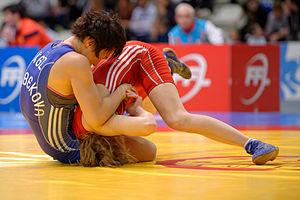
L'Azerbaïjanaise Yuliya Ratkevich (en rouge) affronte la Kirghize Aisuluu Tynybekova (en bleu) en quarts de finale de lutte féminine -58kg au Tournoi international Grand Paris Seine Ouest à Issy-les-Moulineaux le 8 février 2014.
Aisuluu Tynybekova, née le 4 mai 1993, est une lutteuse kirghize, concourant en catégorie des moins de 58 kg.